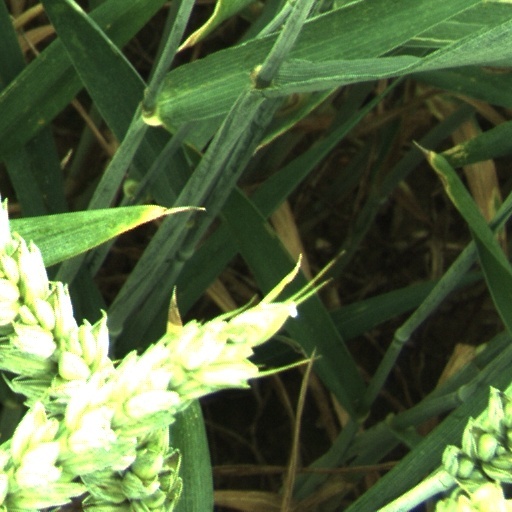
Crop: wheat